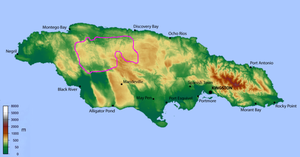
Le caféier vient de la province de Kaffa, en Éthiopie. Sa culture se répand dans l'Arabie voisine, où sa popularité a profité de la prohibition de l'alcool par l'islam. Appelé K'hawah, qui signifie « revigorant », sa rareté l'a rendu très cher en Europe jusqu'au premier tiers du XVIIIᵉ siècle. Puis sa culture déferle en quatre vagues, Java des années 1720, La Réunion des années 1730-1740, le Suriname des années 1750-1770 et Saint-Domingue des années 1770-1780.
Le pays Cockpit, au cœur de la Jamaïque est une curiosité géologique unique qui servit de décor à une page de l'histoire de l'île, l'une des rares révoltes d'esclaves victorieuses, celle des Marrons.